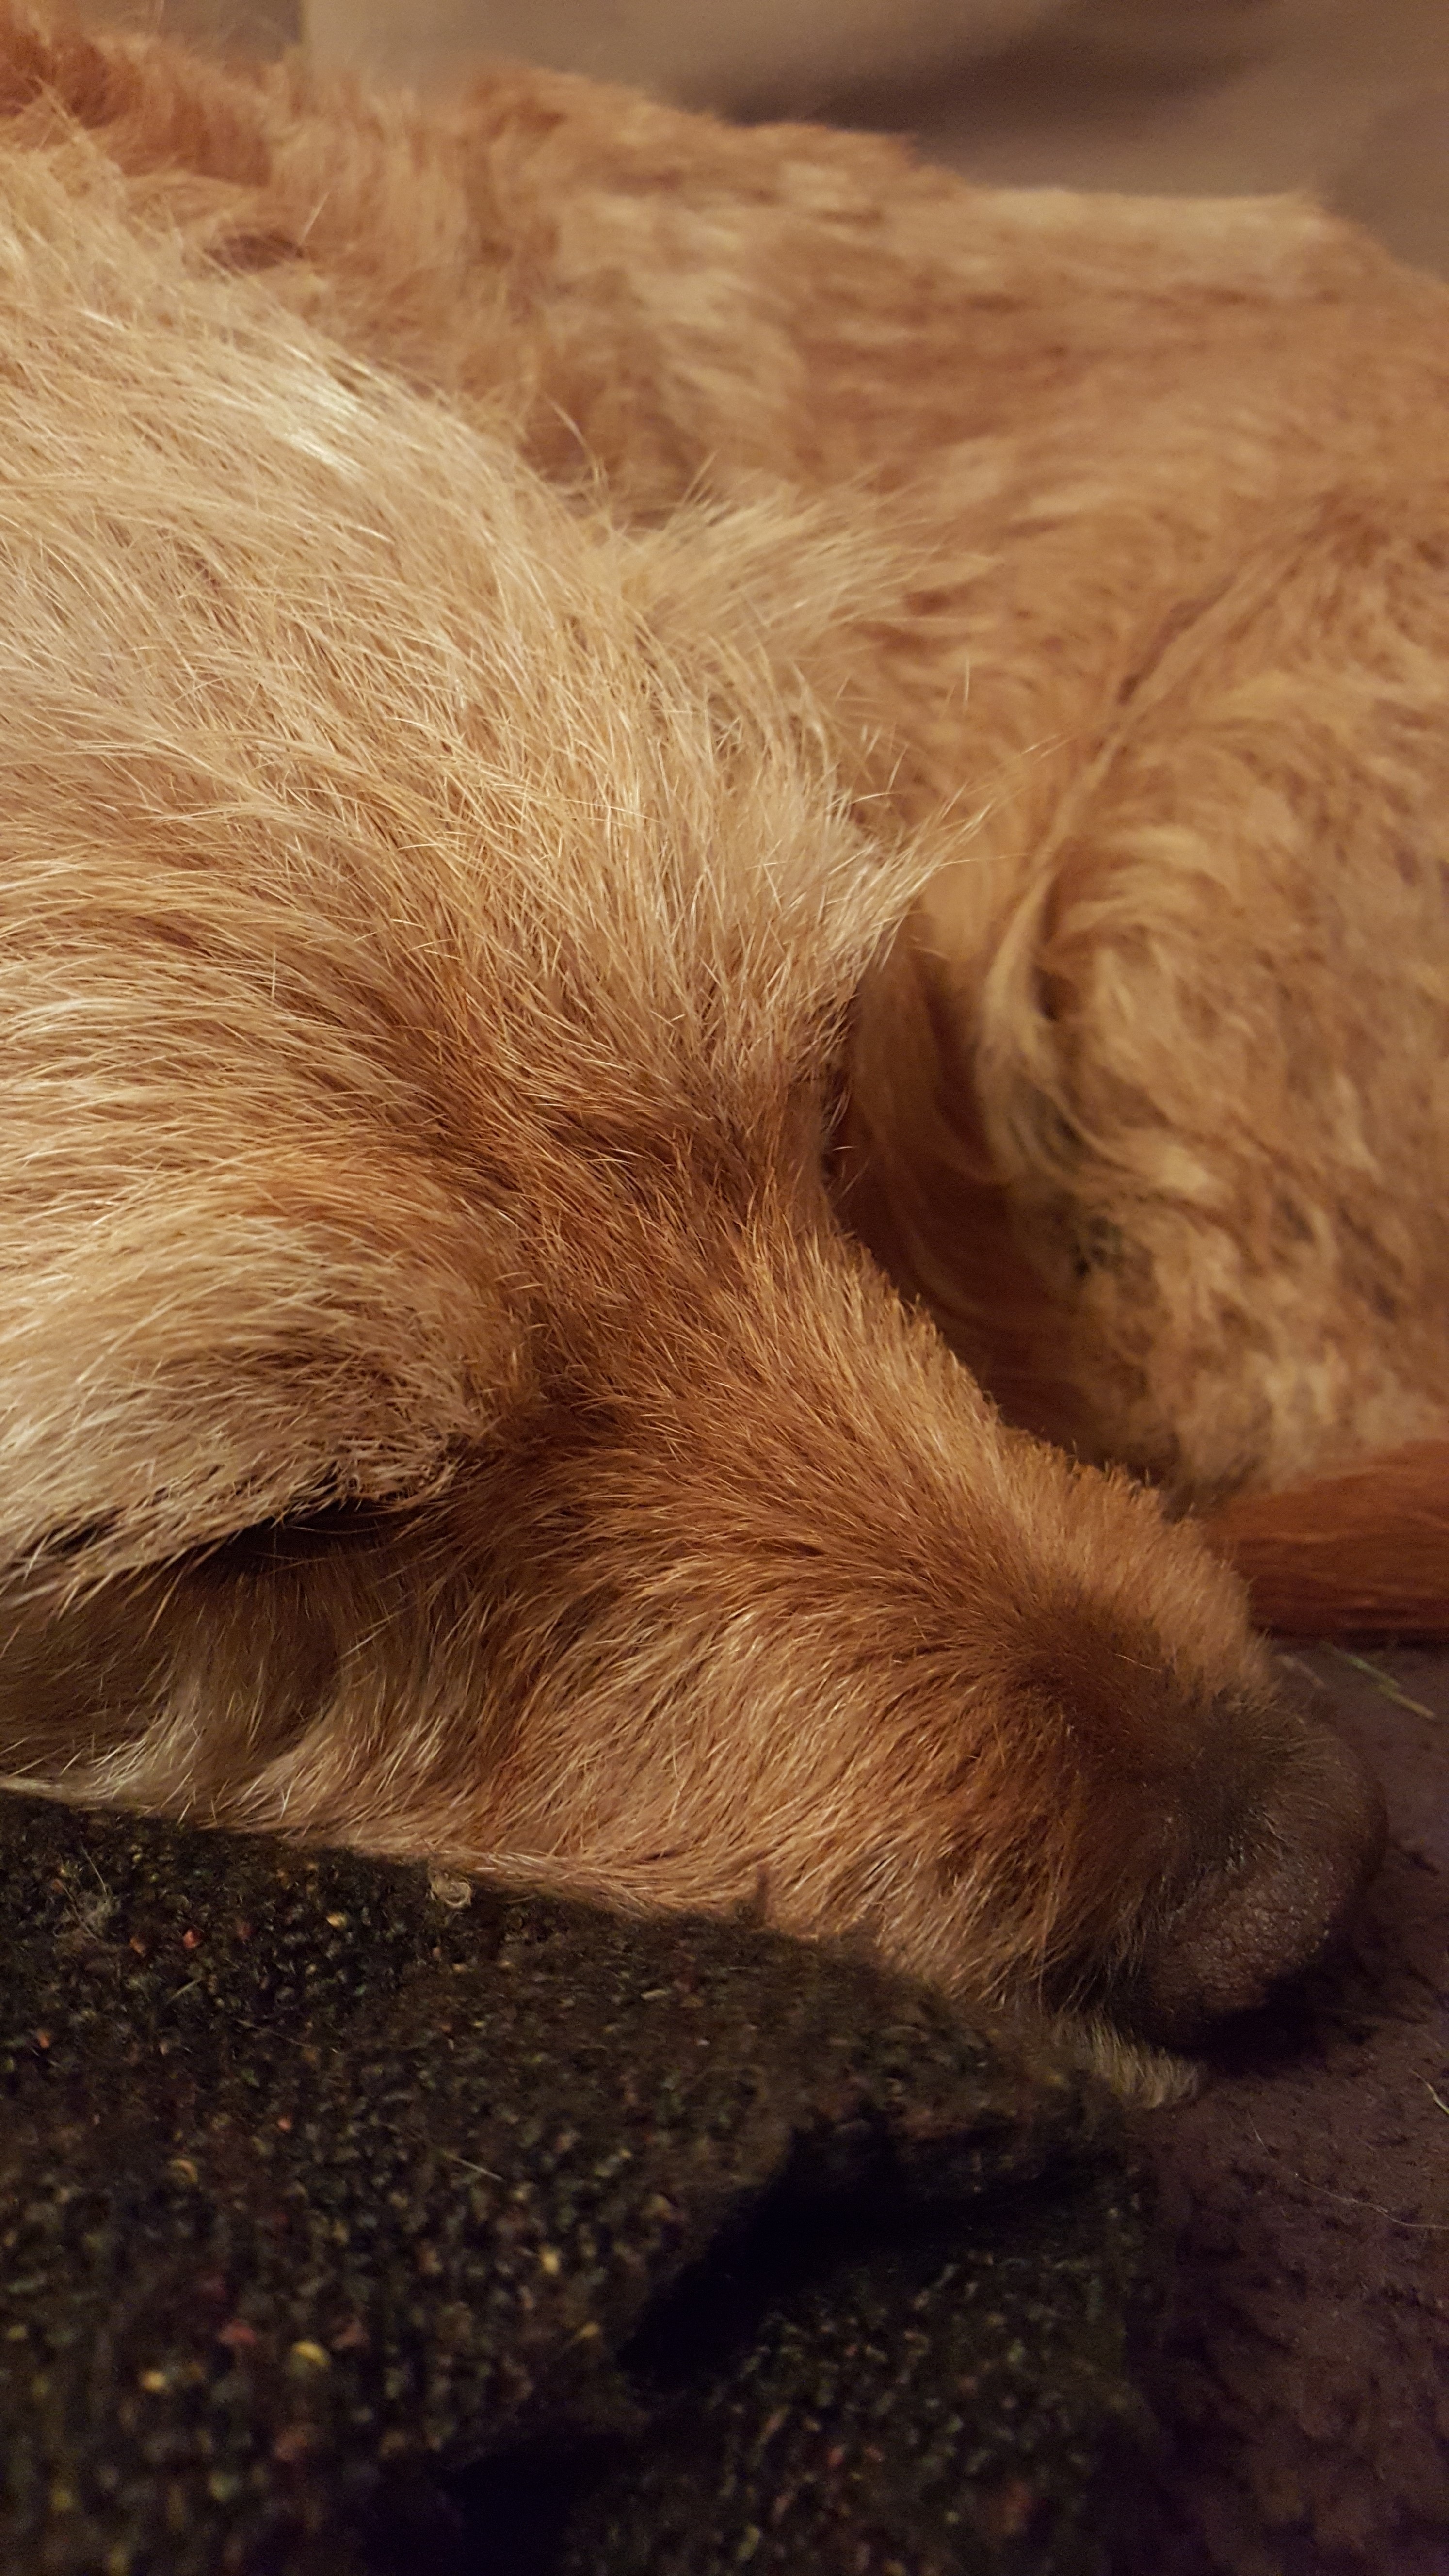
puppy, dog, fur, brown, mammal, close up, pets, nose, whiskers, sleep, snout, eye, animals, skin, vertebrate, nos, dog like mammal